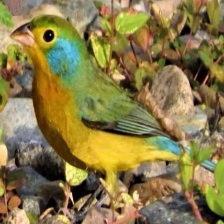
Species: ORANGE BRESTED BUNTING
Scientific name: PASSERINA LECLANCHERII
ImageNet parent category: indigo_bunting